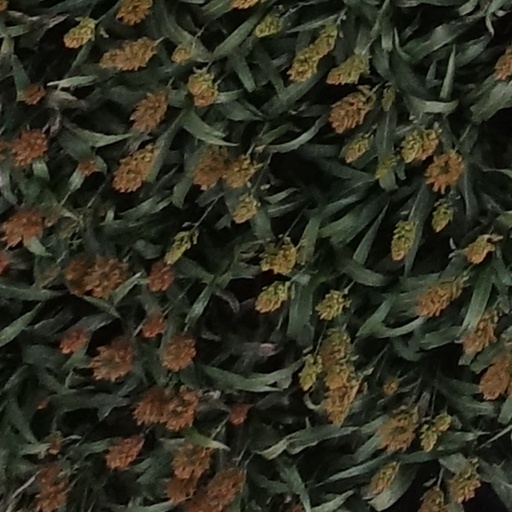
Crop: sorghum